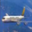
Label: airplane